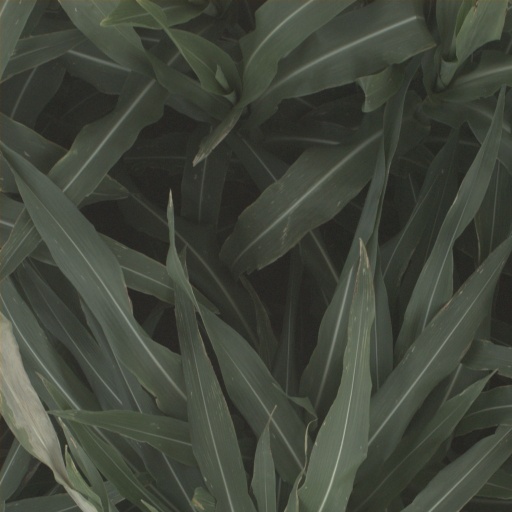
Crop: sorghum